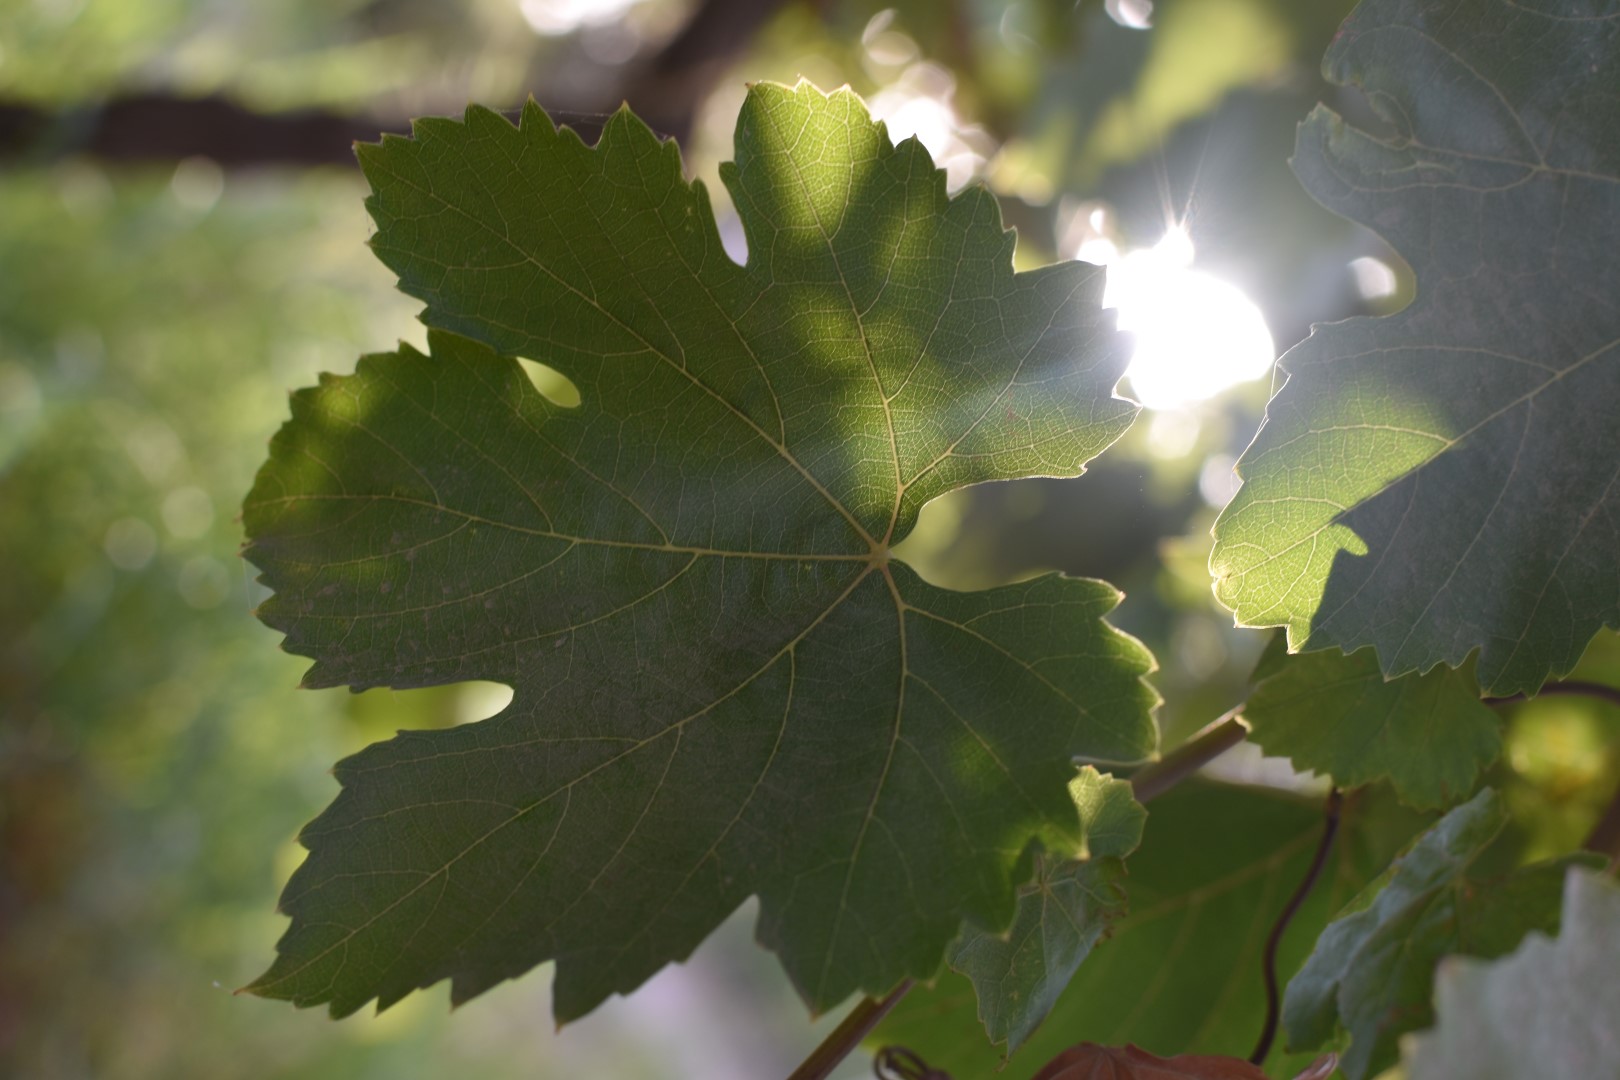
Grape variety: Thompson Seedless